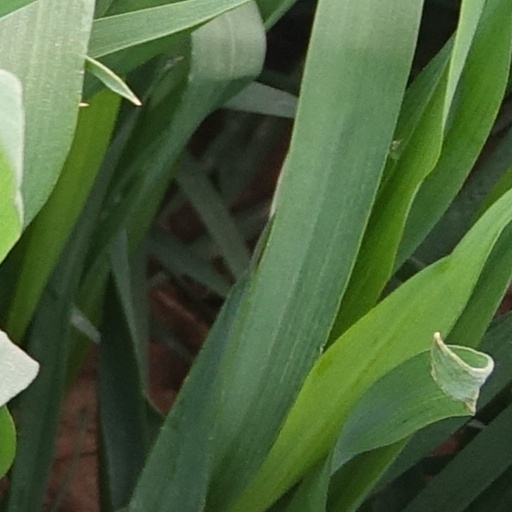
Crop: wheat